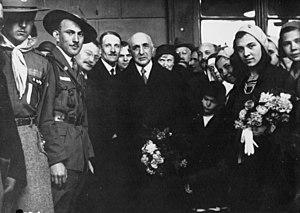
Émile-Laurent-Joseph Dard, né le 25 décembre 1871 à Lorient et mort le 12 avril 1947 à Paris, est un diplomate français, ainsi qu'un historien de la Révolution française et du Premier Empire.